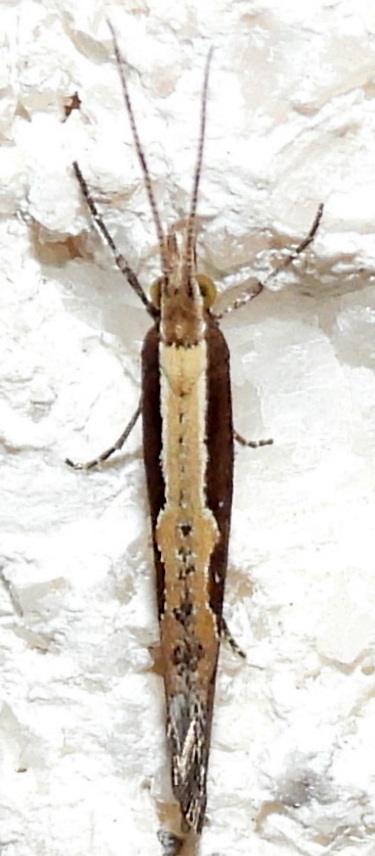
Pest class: diamondback_moth